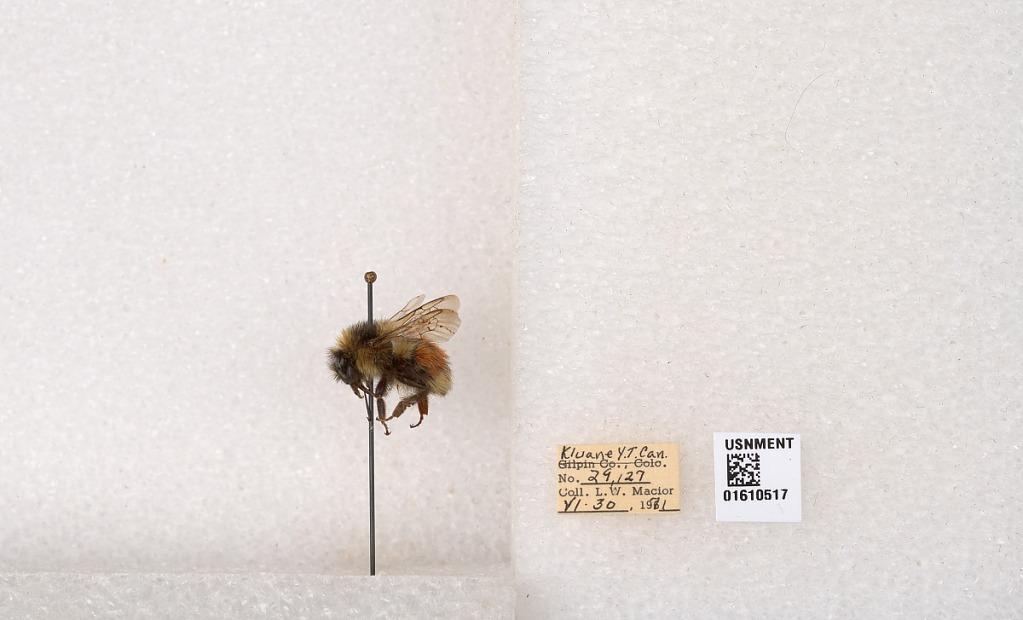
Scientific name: Bombus (Pyrobombus) sylvicola Kirby
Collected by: L. Macior
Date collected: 1971-6-30
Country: Canada
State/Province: Yukon Territory
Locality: Kluane National Park and Reserve
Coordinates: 60.7493, -139.504